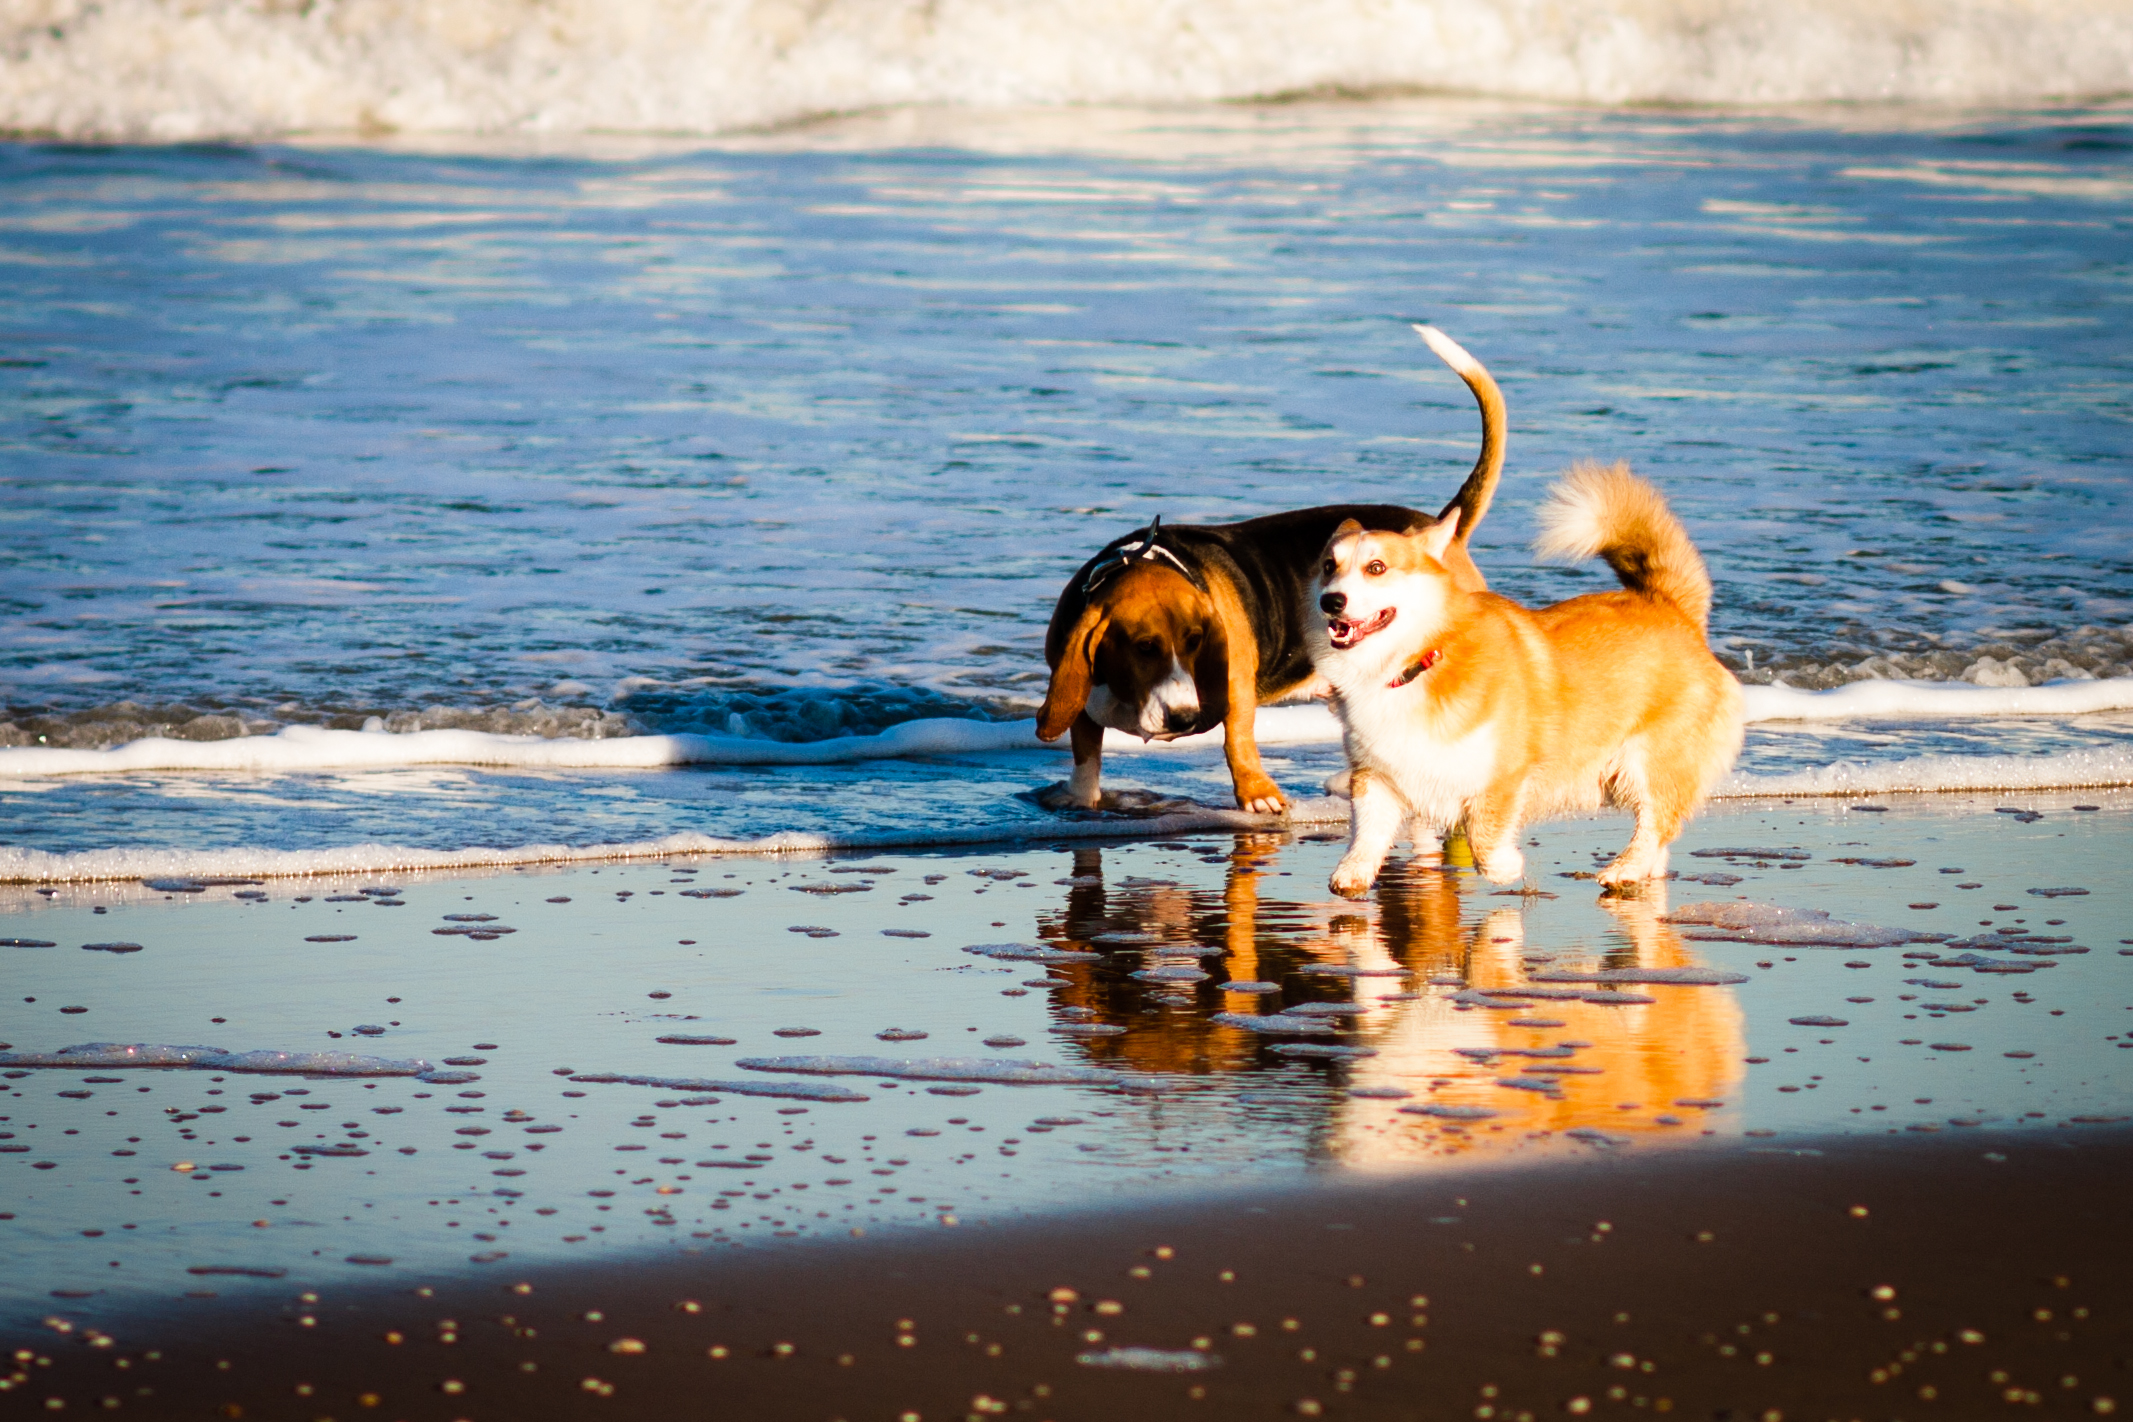
beach, sea, sunset, sunlight, morning, dog, pet, reflection, canon, south, north, holland, nederland, hague, 40d, dogs, strand, scheveningen, denhaag, netherlands, plage, quid, chiens, dog like mammal